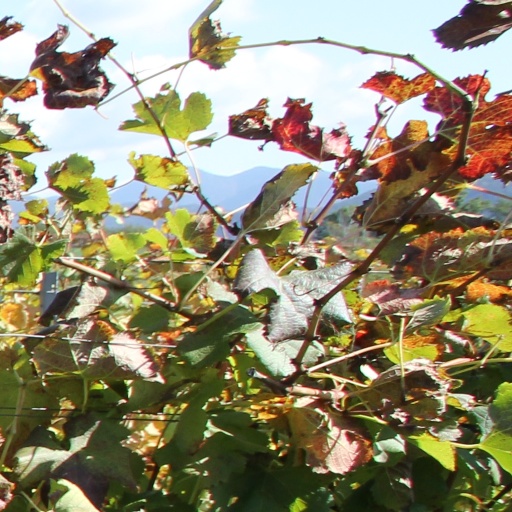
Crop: grape